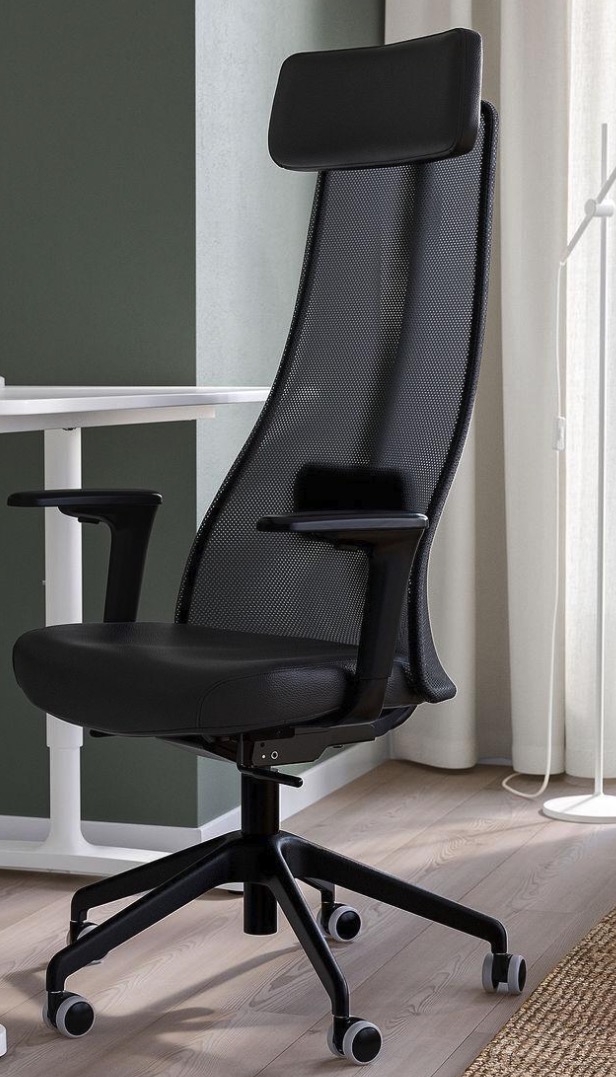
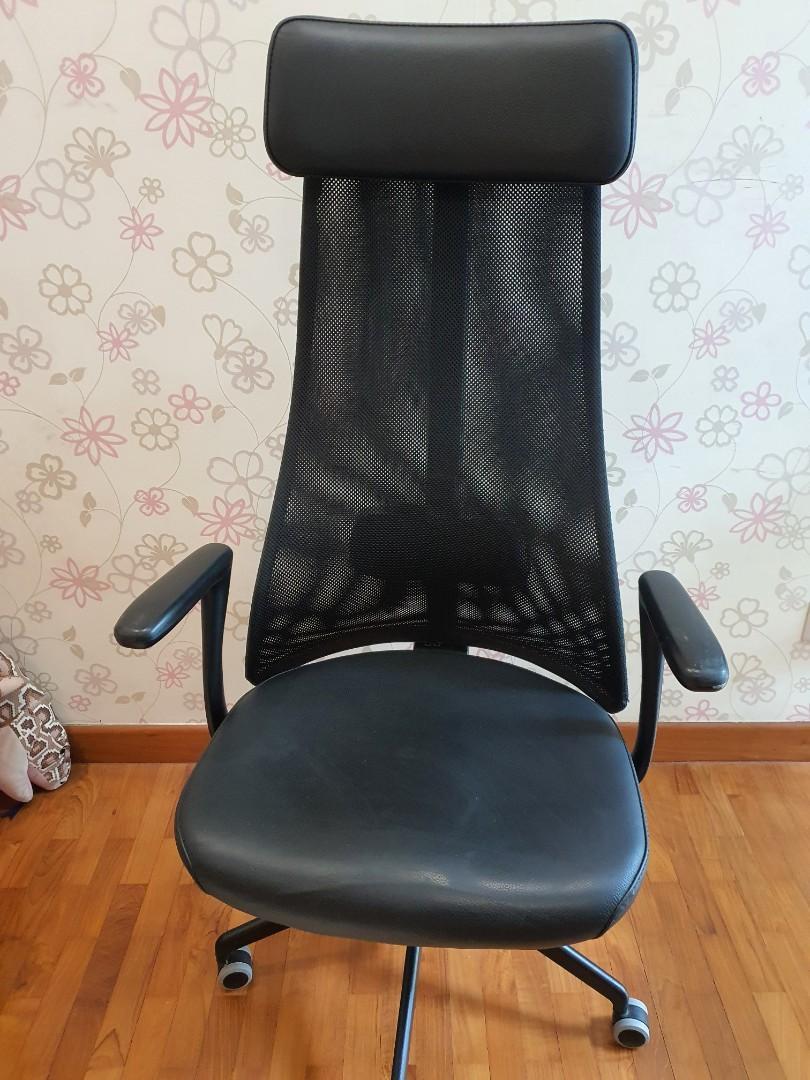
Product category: items_chair
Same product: yes